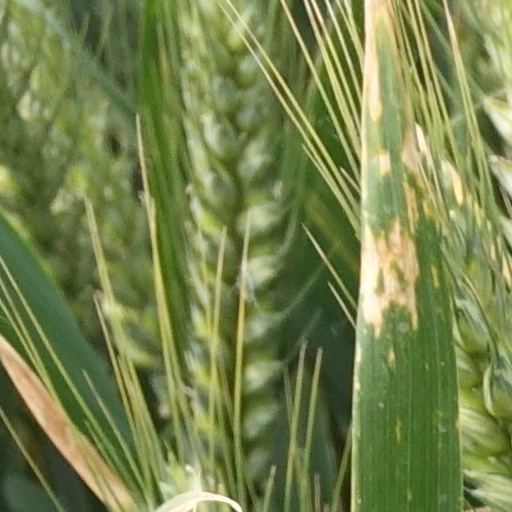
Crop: wheat